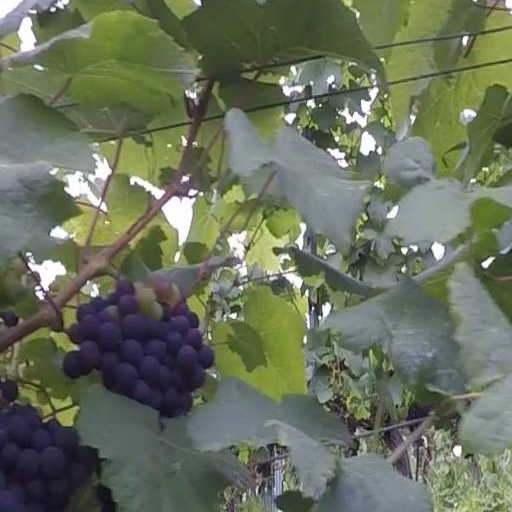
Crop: grape